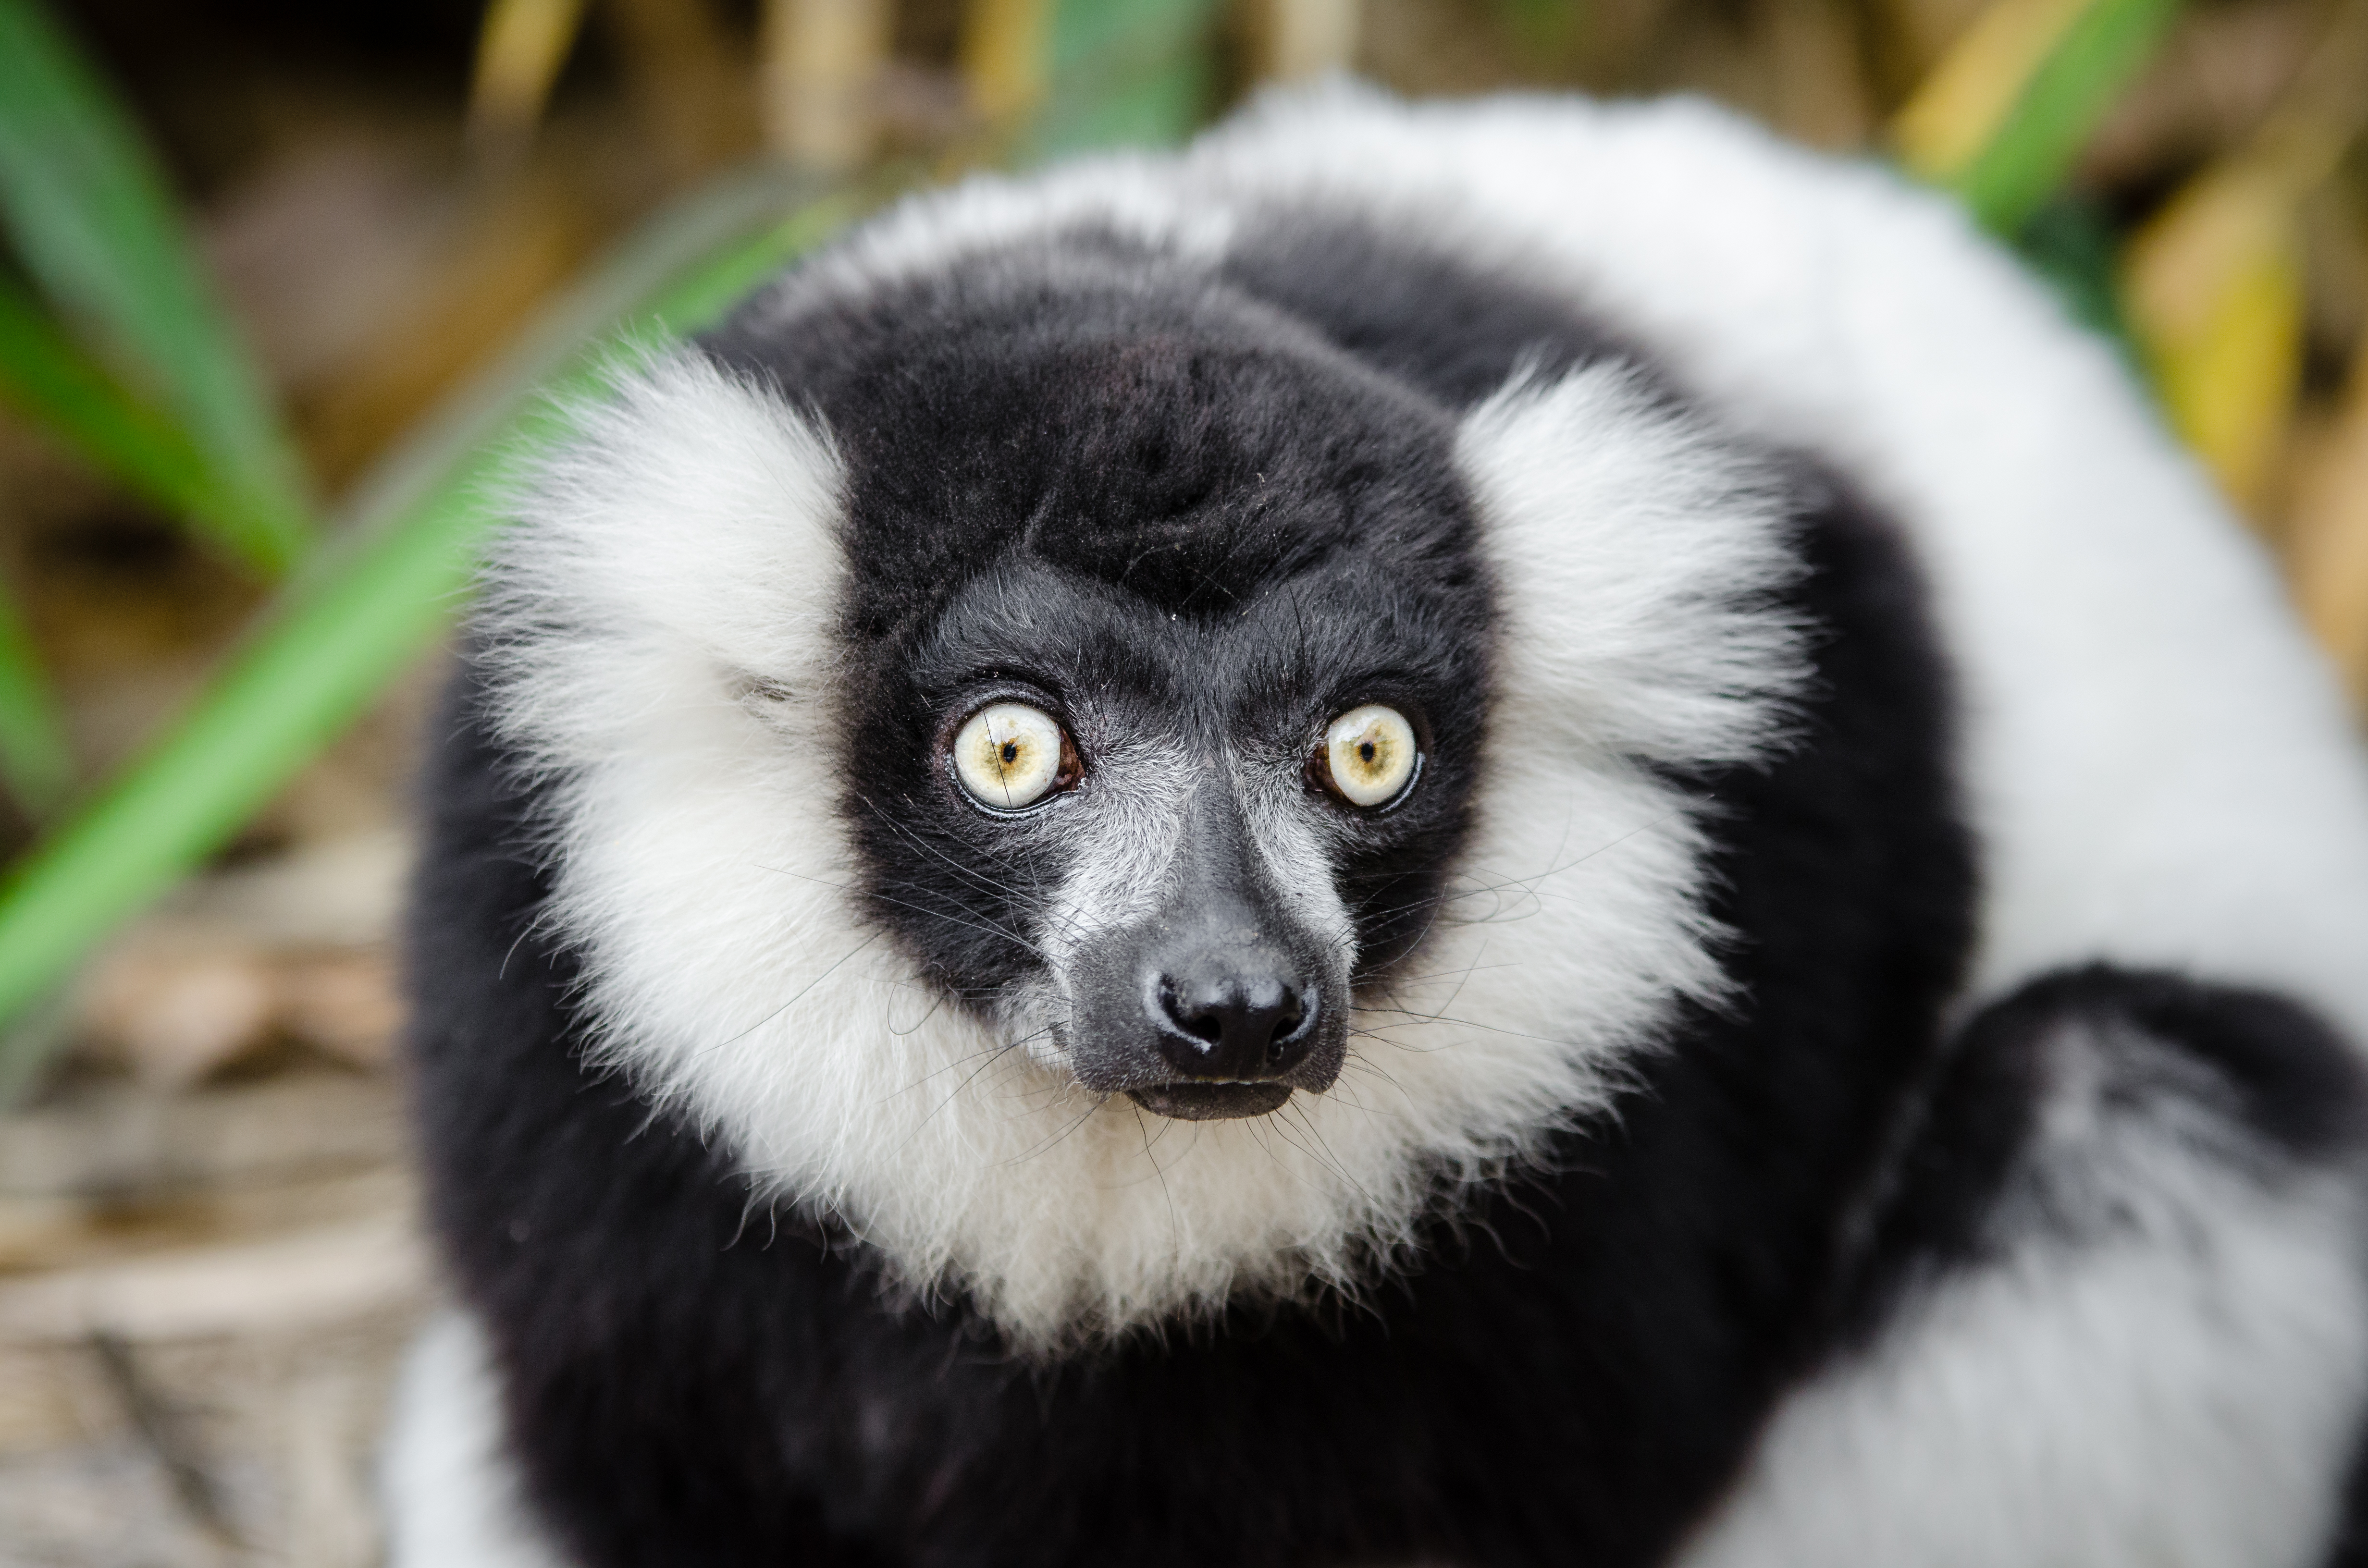
animal, wildlife, zoo, mammal, fauna, primate, close up, madagascar, vertebrate, lemur, new world monkey